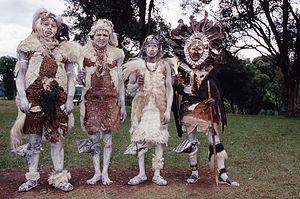
Tanzanie Kikuyu Leica M6 1989